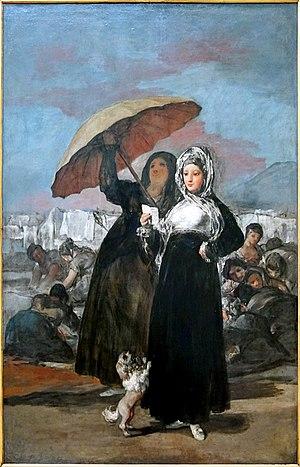
Les jeunes, au Palais des beaux-arts de Lille.
Le palais des Beaux-Arts de Lille est un musée municipal d'art et d'antiquités situé place de la République à Lille, dans la région Hauts-de-France. C'est l’un des plus grands musées de France et le plus grand musée des beaux-arts, en dehors de Paris, en nombre d'œuvres exposées.
Les Jeunes ou Jeune femme lisant une lettre est l'une des huiles sur toile peintes par Francisco de Goya. C’est une œuvre satirique sur l’hypocrisie de la jeunesse et une critique sociale. La toile fut peinte au sortir de la guerre d’indépendance espagnole, alors que Goya avait repris son service pour le roi et malgré les désaccords politiques entre son statut d’afrancesado – soutenant les Lumières – et la restauration de la monarchie absolue des Bourbons. Elle est conservée au palais des Beaux-Arts de Lille.
Édouard Pignon est un peintre français de la nouvelle École de Paris, né le 12 février 1905 à Bully-les-Mines et mort le 14 mai 1993 à La Couture-Boussey.